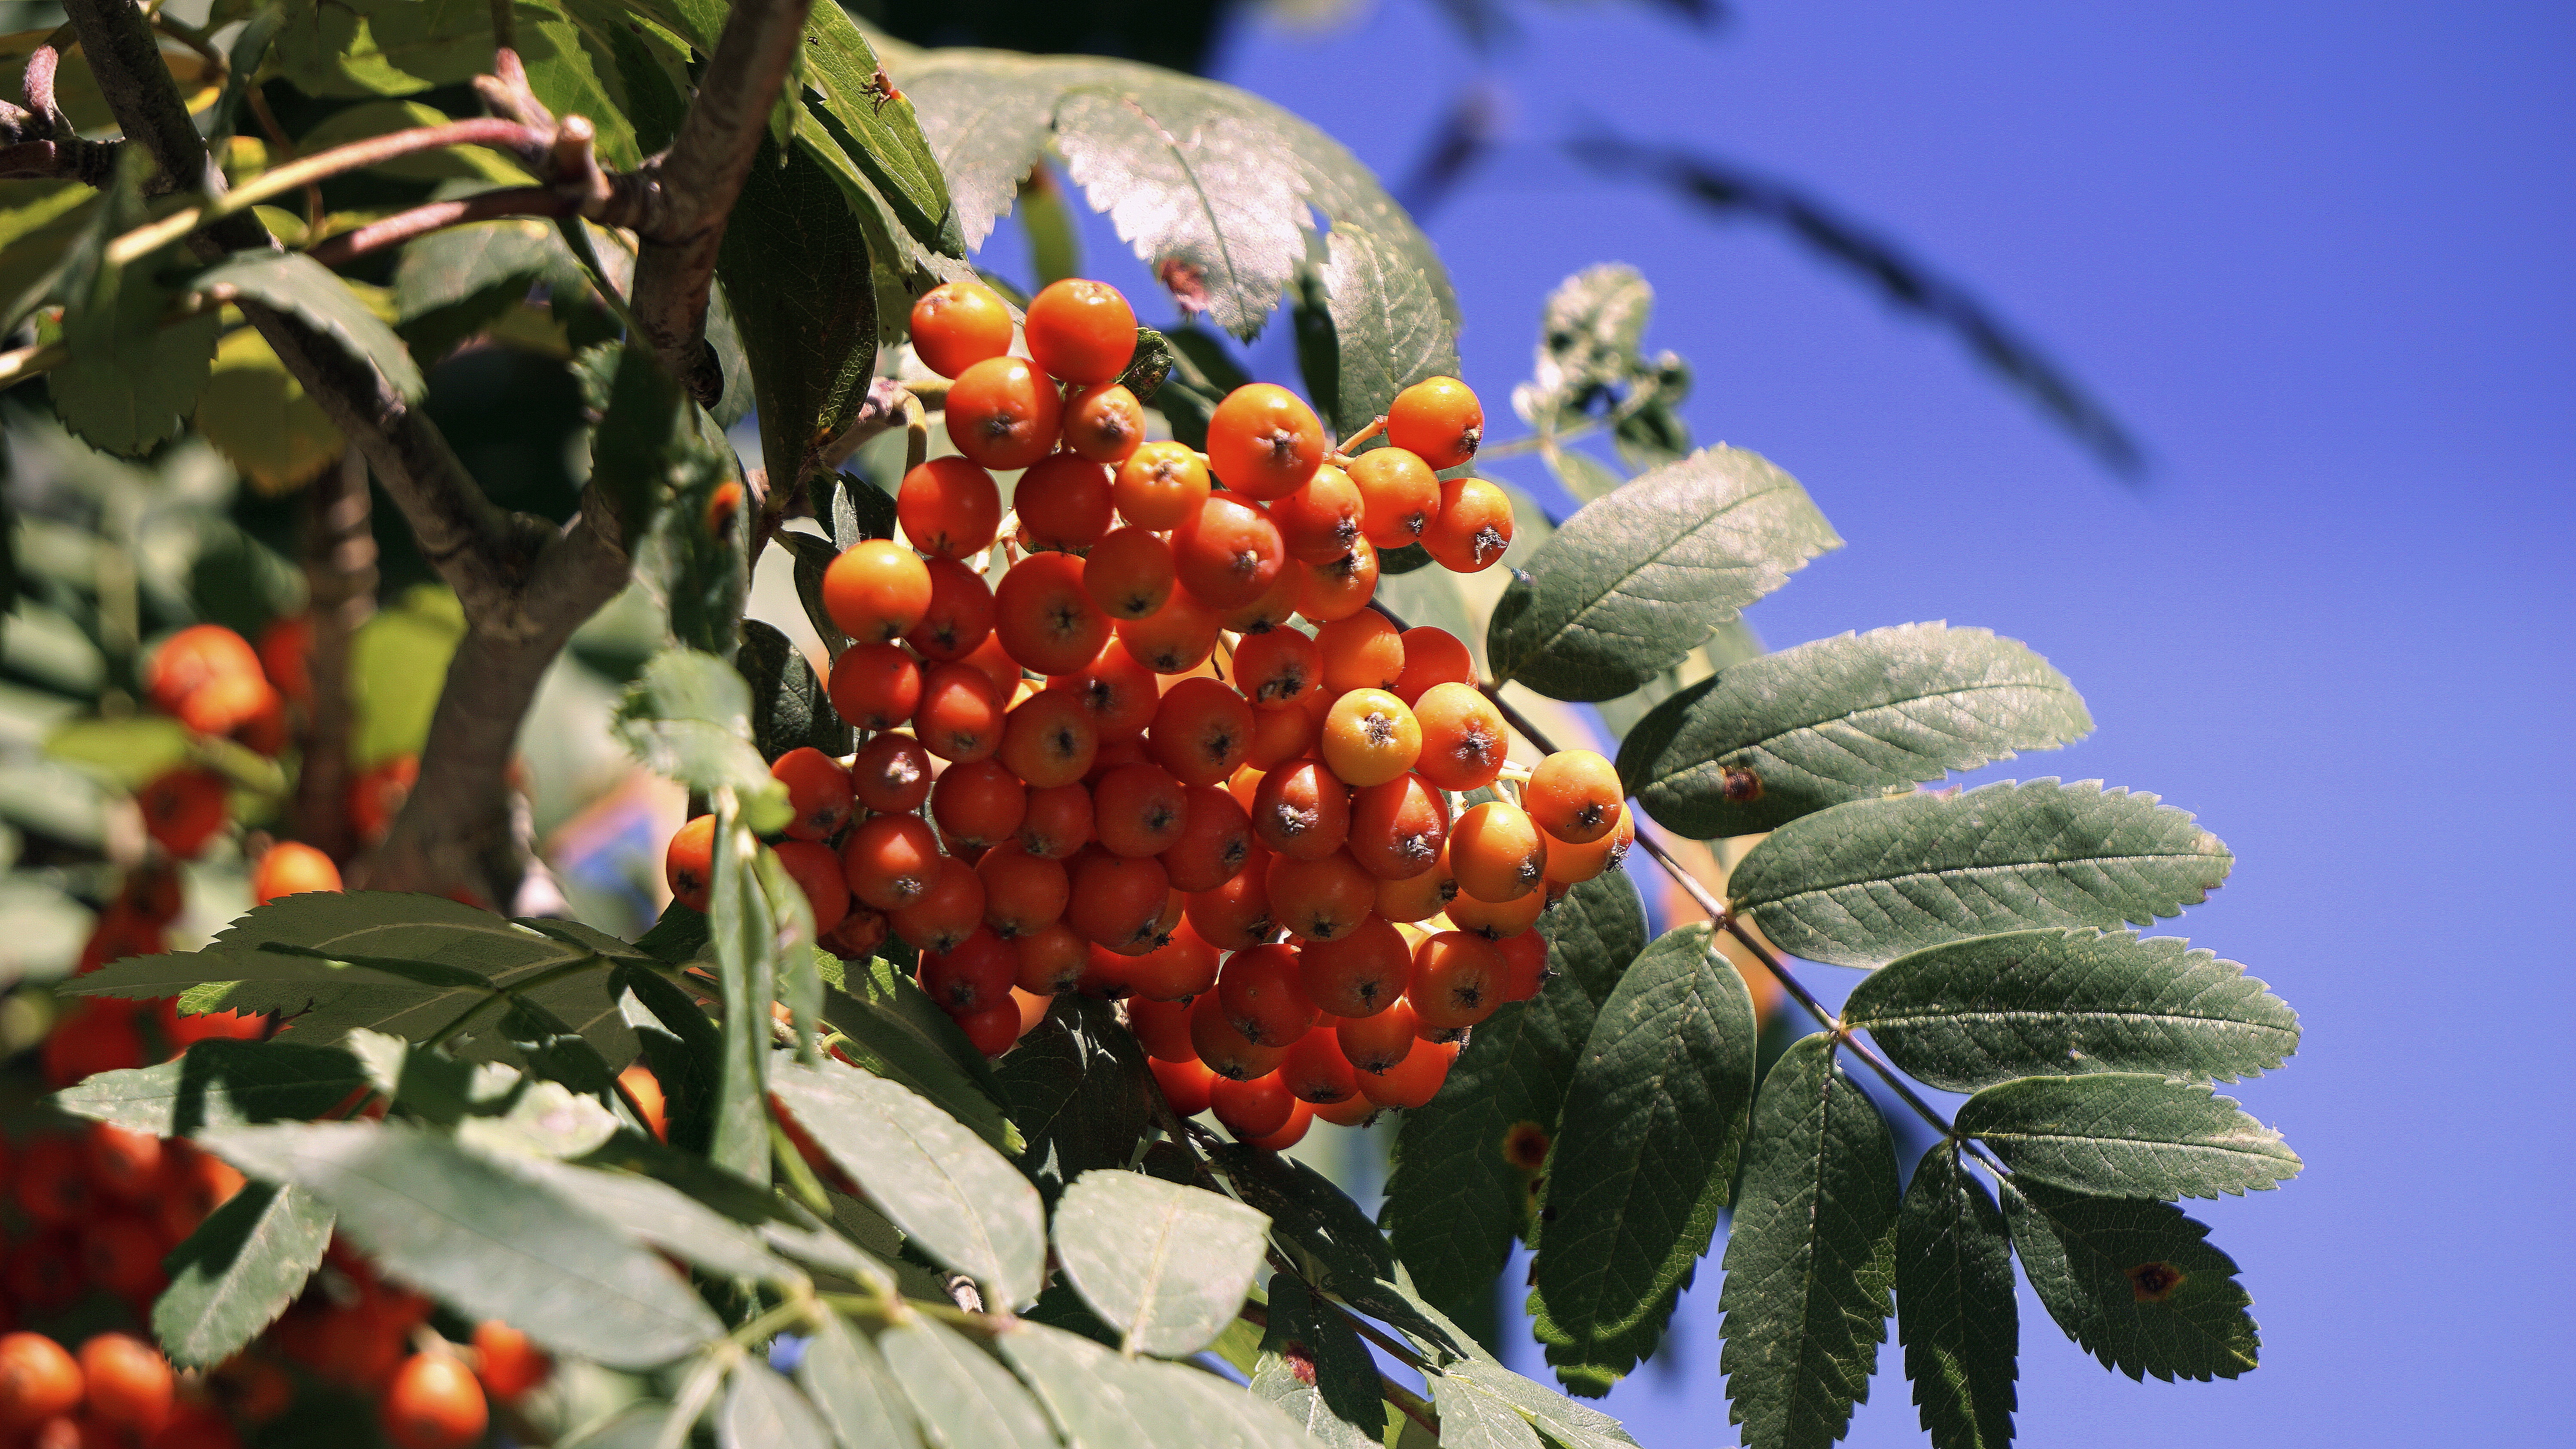
tree, nature, forest, branch, plant, field, fruit, berry, leaf, flower, wild, orange, food, spring, produce, evergreen, autumn, botany, colorful, garden, flora, plants, berries, shrub, fruits, rowan, macro photography, sorbus, flowering plant, plant wildlife, wild flora, woody plant, land plant